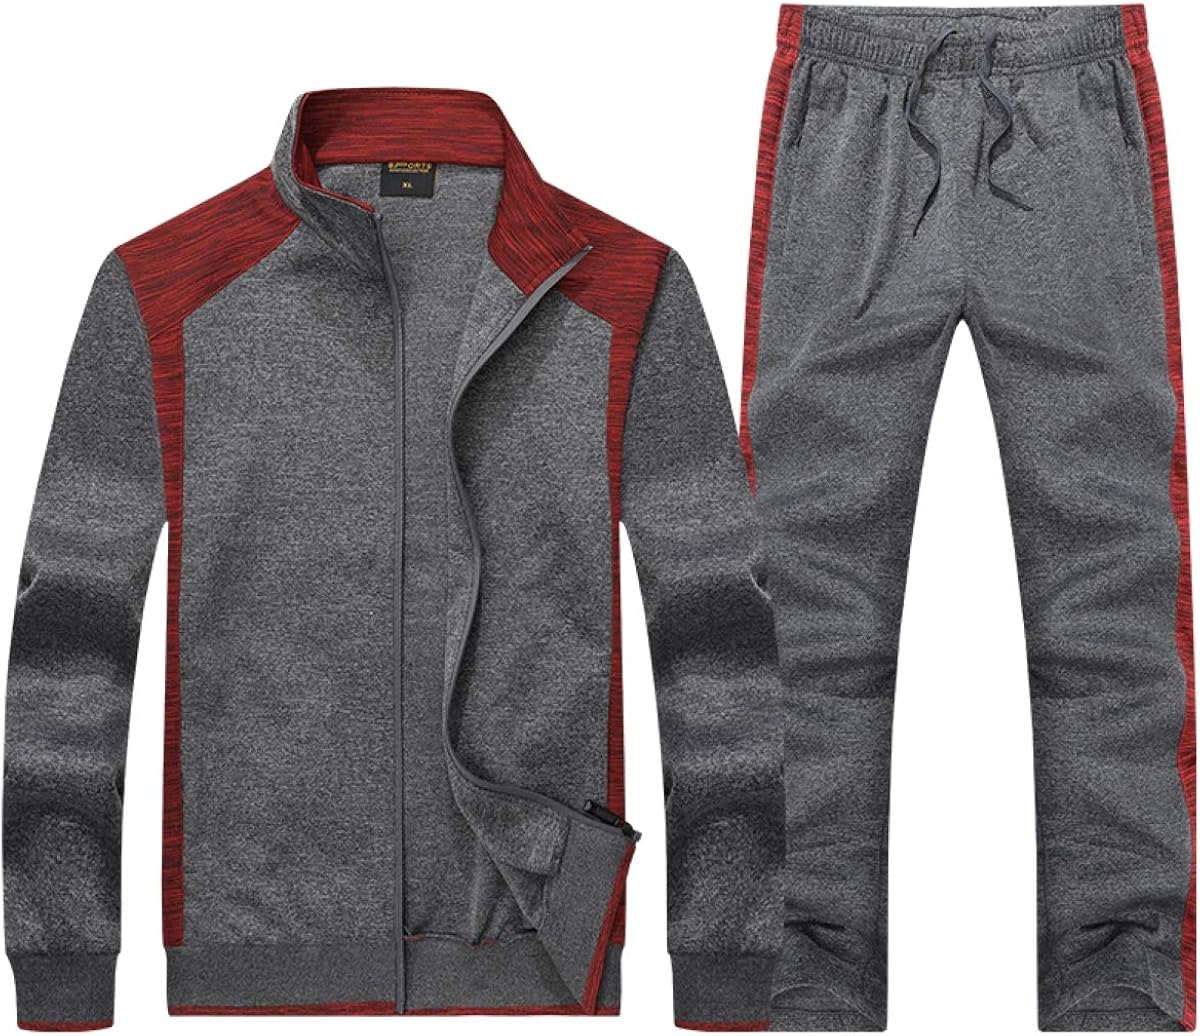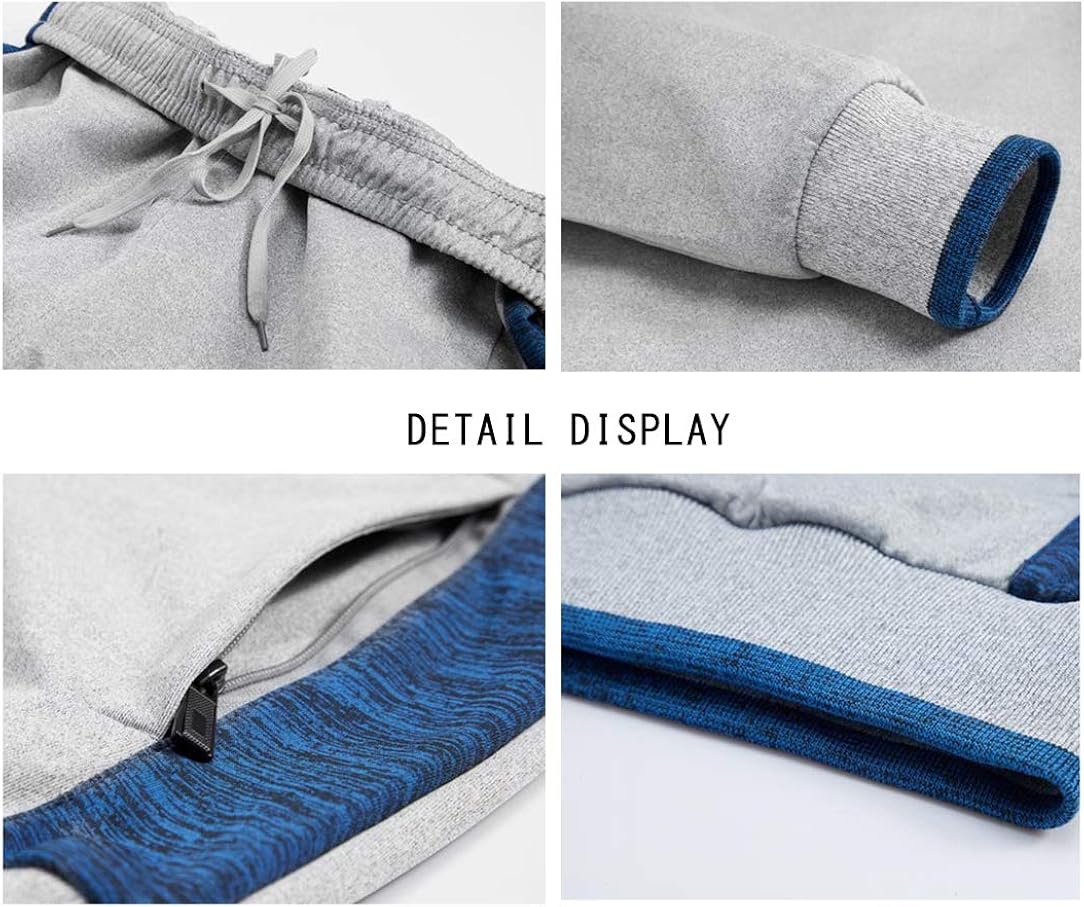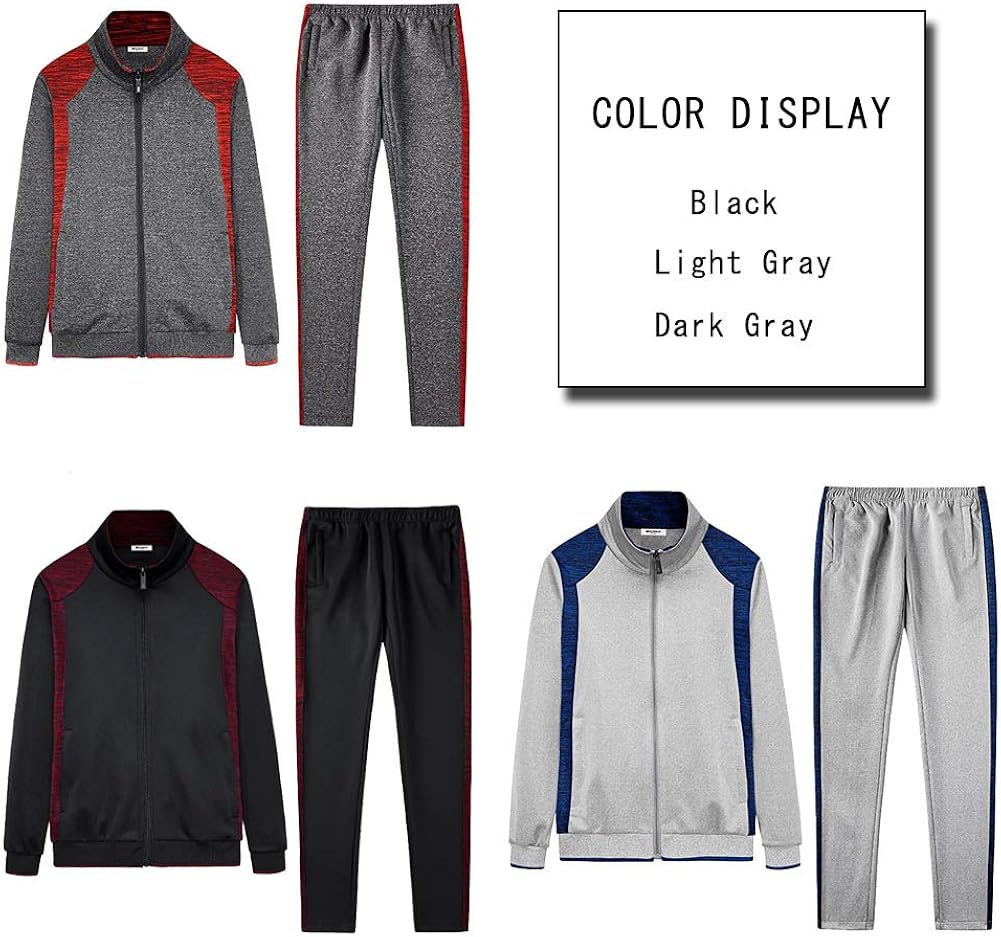
KASUNA Men's Gym Contrast Jogging Full Tracksuit Training Suits Sportswear Sets with Full Zipper
Category: AMAZON FASHION
KASUNA is a young clothing company, using younger high-quality fabrics and colors, deduces the personality of bold, persistent, classic, Frank multiple temperament. We are using our youth to lead the trend of life. Men 2 Piece Tracksuit Set - Full Zip Athletic Sweatsuit Outfit Jogger Running Sport Set This Sport set is made soft material, fashion design make this mens track suits 2 piece simple, beautiful and comfortable. And great for Gym,Basketball,Workout,Training,Jogging,Hiking,Outdoor activities and Daily Casual Wear.Good gift choice for your father, son, Boyfriend and friends.
Features: Polyester,Spandex | Zipper closure | Hand Wash Only | Fabric:95% polyester fiber 5% spandex | Sizes: Small, Medium, Large, X-Large, XX-Large; For baggy or tight fitting, please check the "KASUNA Size Chart" and product description clearly before purchase it | Sports suit jacket: stand collar, two slant pockets, full zip up, baseball style. Sports Pants: delicate waist elastic design, easy to put on. All design make this running suit simple, beautiful and comfortable | OCCASIONS: Casual and Fashion Style, Perfect for Everyday Wear, Wandering, Out to Play, Home Improvement, Gym, Hiking, Running, Jogging, Activewear, Workout, Fitness. | Package Include: 1 Piece of Men Sweatshirt Jackets and 1 Piece of Men Jogger Sweatpants.